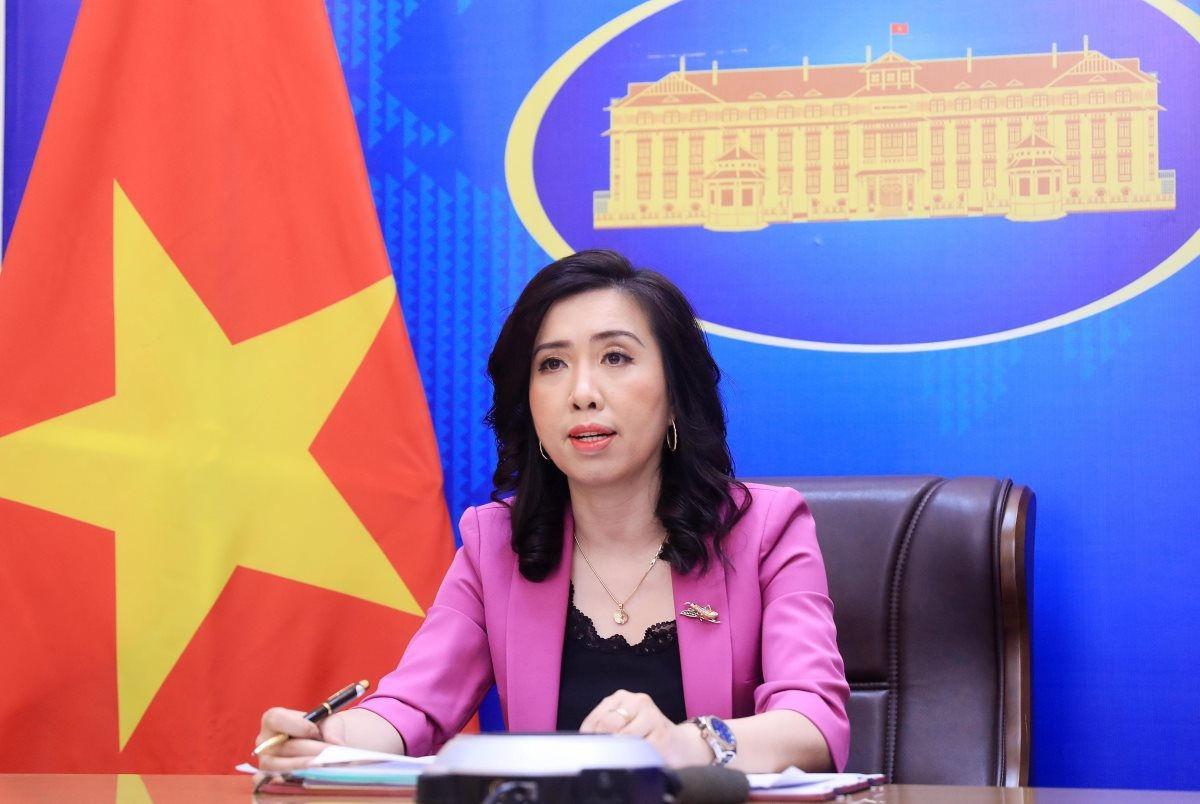
ở một bên của người phụ nữ là một lá cờ việt nam